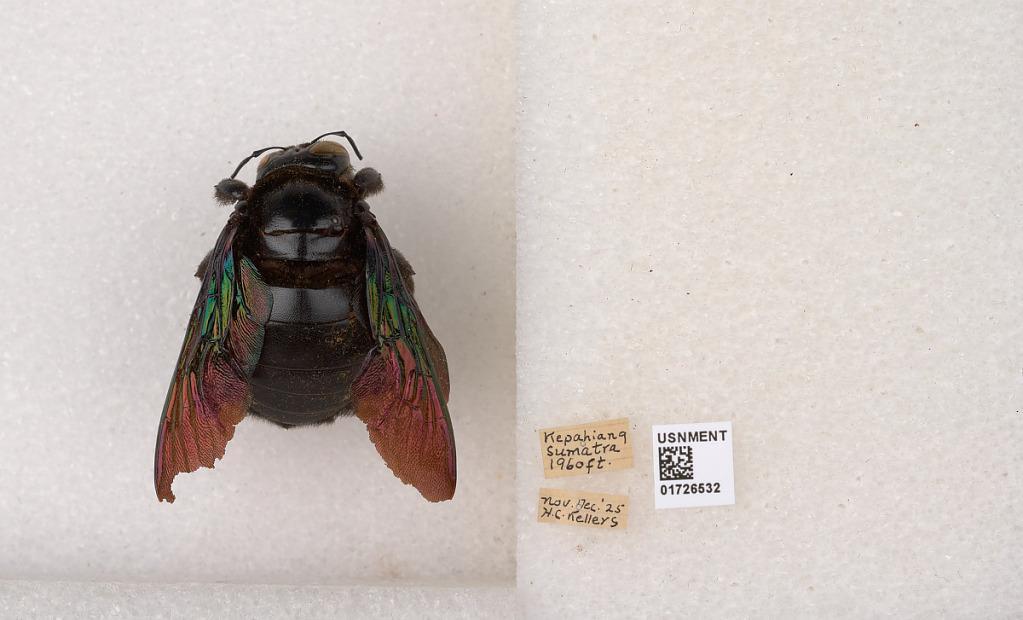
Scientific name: Xylocopa (Mesotrichia) latipes (Drury)
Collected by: H. Kellers
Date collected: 1925-11-1
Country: Indonesia
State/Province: Bengkulu
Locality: Kepahiang